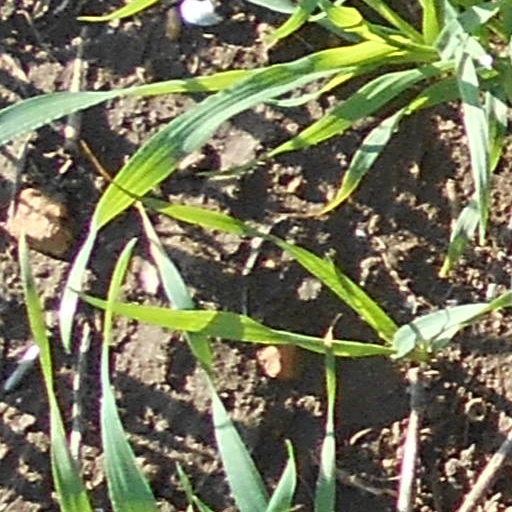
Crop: wheat